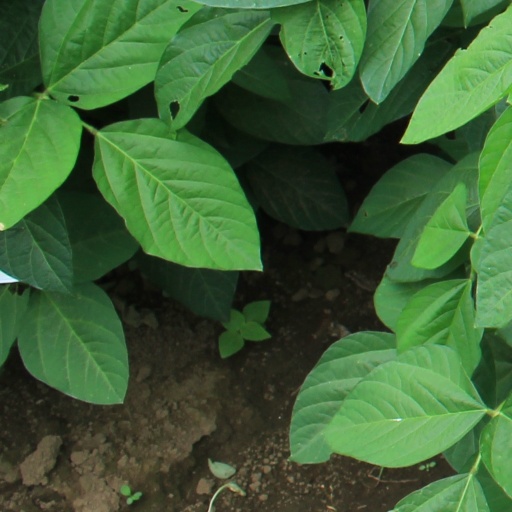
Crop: soybean